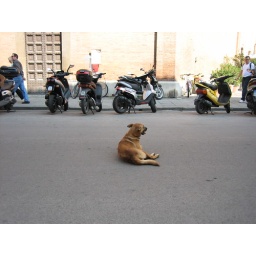
dog laying in the street in front of the sidewalk cafe where we had lunch...